Slayer

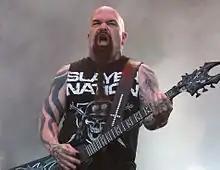
Guitarist Kerry King is one of the two constant members of Slayer.

Following the success of "Hell Awaits", Slayer was offered a recording contract with Russell Simmons and Rick Rubin's newly founded Def Jam Records, then a largely hip hop-based label. The band accepted, and with an experienced producer and major label recording budget, the band underwent a sonic makeover for their third album "Reign in Blood", resulting in shorter, faster songs with clearer production. The complex arrangements and long songs featured on "Hell Awaits" were ditched in favor of stripped down, hardcore punk influenced song structures.